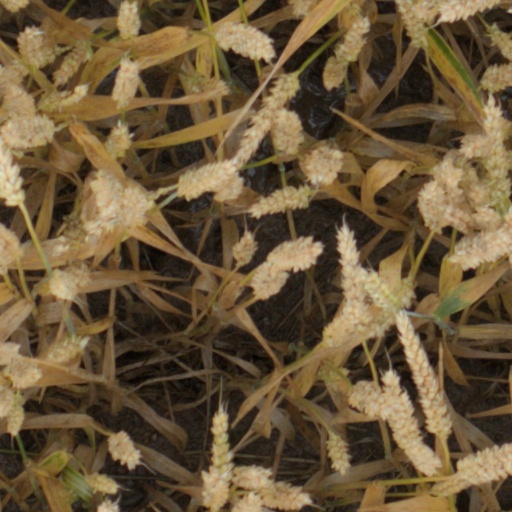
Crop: wheat